Iranian Enlightenment

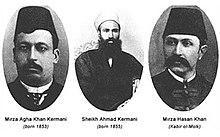
Three great Bábist thinkers during Qajar Iran (from left to right): Mirza Aqa Khan Kermani, Sheikh Ahmad Rouhi, Mirza Hassan Khan

One of the new religions in Iran was Bábism. The Bábist movement began following the 1850 execution of Sayyid Ali Muhammad Shirazi, known as the Báb. Several thinkers among the Bábists were very influential during this period.